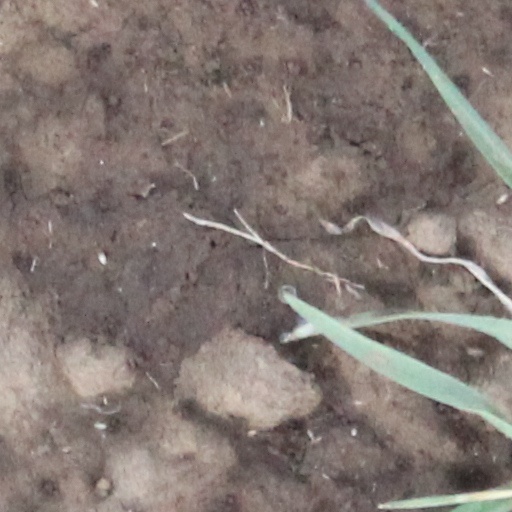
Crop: wheat